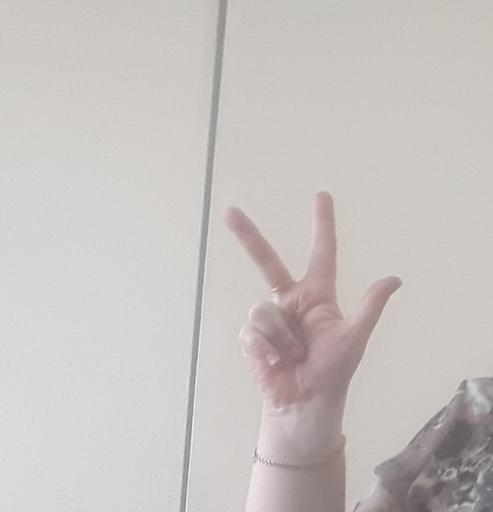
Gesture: three2